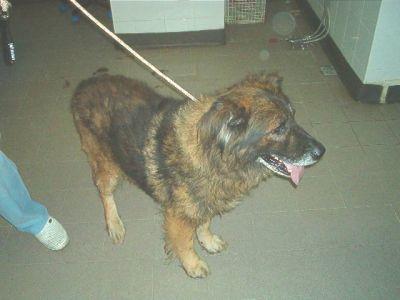
Leonberg